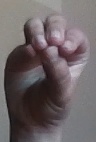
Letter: ha